Azhagan Azhagi

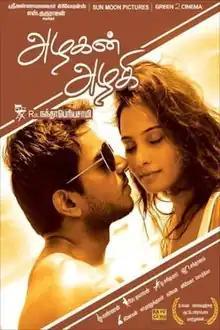
Theatrical release poster

Azhagan Azhagi (sometimes Alagan Alagi) is a 2013 Indian Tamil-language romantic drama film directed by Nandha Periyasamy and starring Jack (who starred in "Mohabbath") and Aarushi.